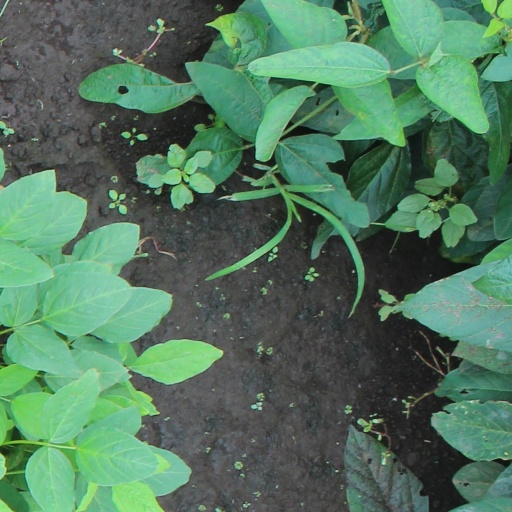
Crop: soybean